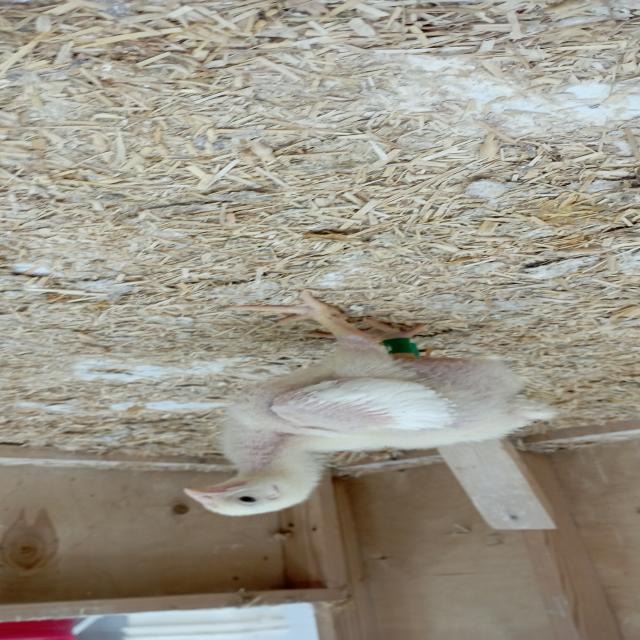
Weight: 506 g